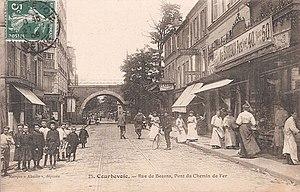
Courbevoie.Rue de Bezons.Pont du Chemin de Fer
La rue de Bezons est une voie de communication située à Courbevoie. Elle suit le tracé de la route départementale 6.